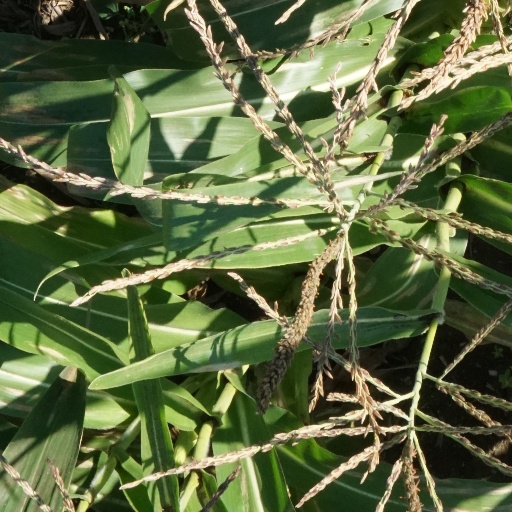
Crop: maize; corn